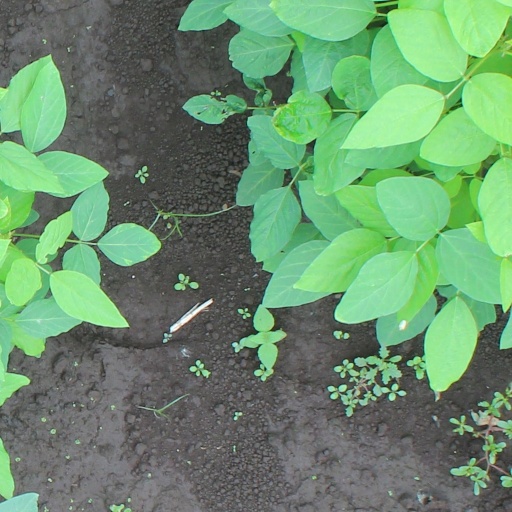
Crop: soybean